Rick Mears

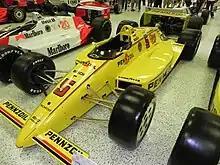
Mears' winning car from the 1988 Indianapolis 500

In 1988, after several years using the March chassis, the Penske team utilized a new car, the PC-17, with a Chevrolet racing engine. Mears used the new car to win the Indianapolis 500. A year later, he took a record-setting fifth pole position at Indy, but retired from the race with mechanical problems. Emerson Fittipaldi took the 500 and also beat Mears to the Championship in the last race at Laguna Seca Raceway, despite Mears winning that race. Also, that last race of 1989 set Mears apart from all other Indycar racers as he broke a tie with Bobby Rahal for race wins and became the most successful Indycar racer of the 1980s. In his winner's circle interview, when asked about breaking his road course dry spell when his specialty has been ovals through the years, he replied to Jack Arute, "Well, I guess there is hope for us old circle track drivers after all."